Romance (Luis Miguel album)

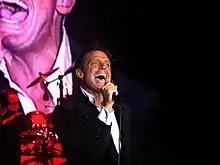
A man is facing right while holding a microphone with his right hand.

"Romance" was credited by music critics to have renewed mainstream interest in bolero music. According to "Chicago Tribune" editor Monica Eng, "Just as Harry Connick, Jr. re-popularized the sounds of Sinatra and Tony Bennett, Mexican platinum-selling heartthrob Luis Miguel brought back an appreciation for the music of Mexico's boleristas." In "The Wall Street Journal", Mary Talbot compared renewed interest in boleros to the revival of big band and swing music in the Anglo-American market, previously dominated by rock music (which had seized bolero's popularity during the 1960s). Elena Kellner of the "Los Angeles Times" noted the album's "introducing old favorites to younger audiences" while Achy Obejas of the "Chicago Tribune" documented Miguel's popularity with older listeners. In "Latin Beat Magazine", Franz Reynold wrote that before Miguel, boleros were considered by young people the "music of the ancients, something to be feared, since it seemed to signal the advent of senility". Mark Holston wrote in "Américas" magazine that the record's "irresistible combination of classic songs, string-laden arrangements, and subtle contemporary influences proved to be the perfect formula to reawaken the bolero's slumbering passions once again."